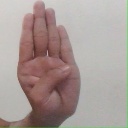
अक्षर: ब